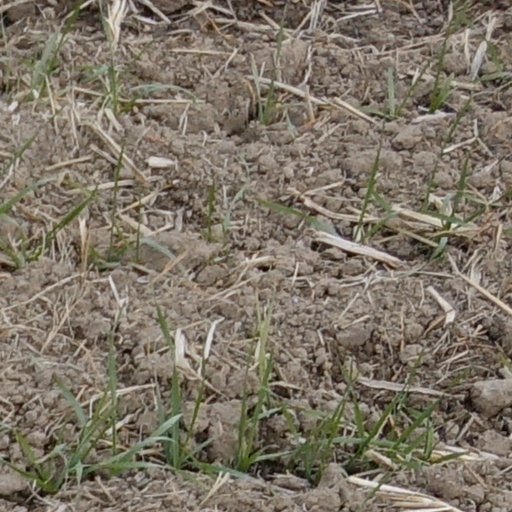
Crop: wheat